Harold Watts

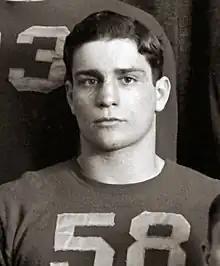
Watts, 1944

Harold M. Watts (1925 – August 15, 1973) was an American college football player. He played at the center position for the University of Michigan from 1943 to 1946. He was chosen as the Most Valuable Player on the 1945 Michigan Wolverines football team and received the award "in absentia" after being transferred off the Michigan campus by the United States Navy and missing the final two games of the 1945 season. He was selected "by a wide margin" as the Associated Press' first-team All-Big Ten player in 1945. He was also selected as a first-team All-Big Ten player by the United Press and was the only Michigan player selected for the all-conference teams by either the AP or UP. He played all 60 minutes in the Wolverines' 1945 loss to Army at Yankee Stadium in New York. Michigan line coach Biggie Munn called Watts "pound for pound the ablest man I ever coached."